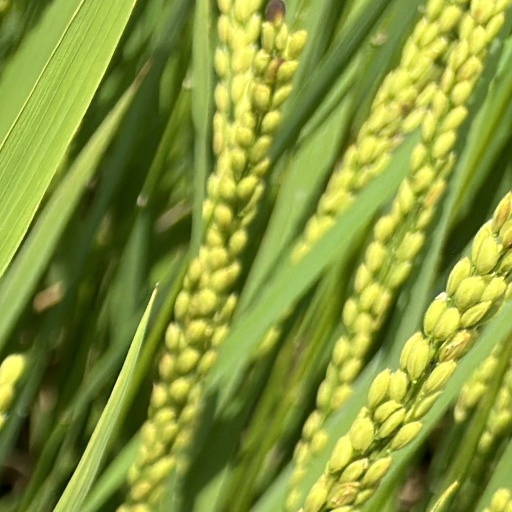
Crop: rice